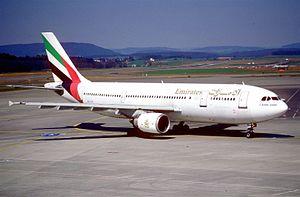
Emirates est une compagnie aérienne basée à Dubaï, actuellement la plus importante compagnie des Émirats arabes unis et du Moyen-Orient.